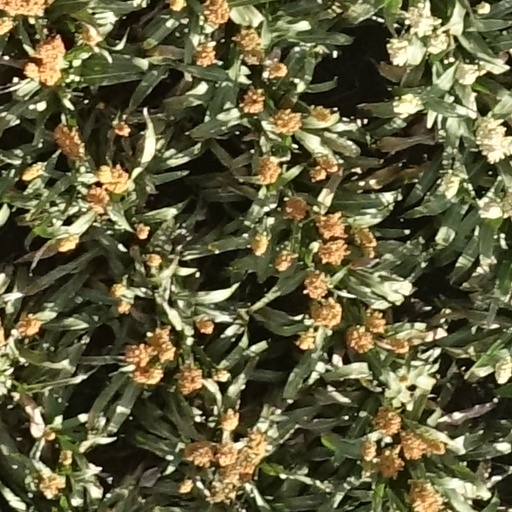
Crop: sorghum